Marquess of Griñón

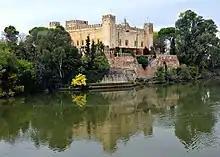
Castle of Malpica de Tajo, one of the seats of the Marquesses of Griñón

The heir presumptive to the title is the present holder's paternal half-brother, Duarte Falcó y de la Cierva (b. 1994), who is the younger son of the 5th Marquess.